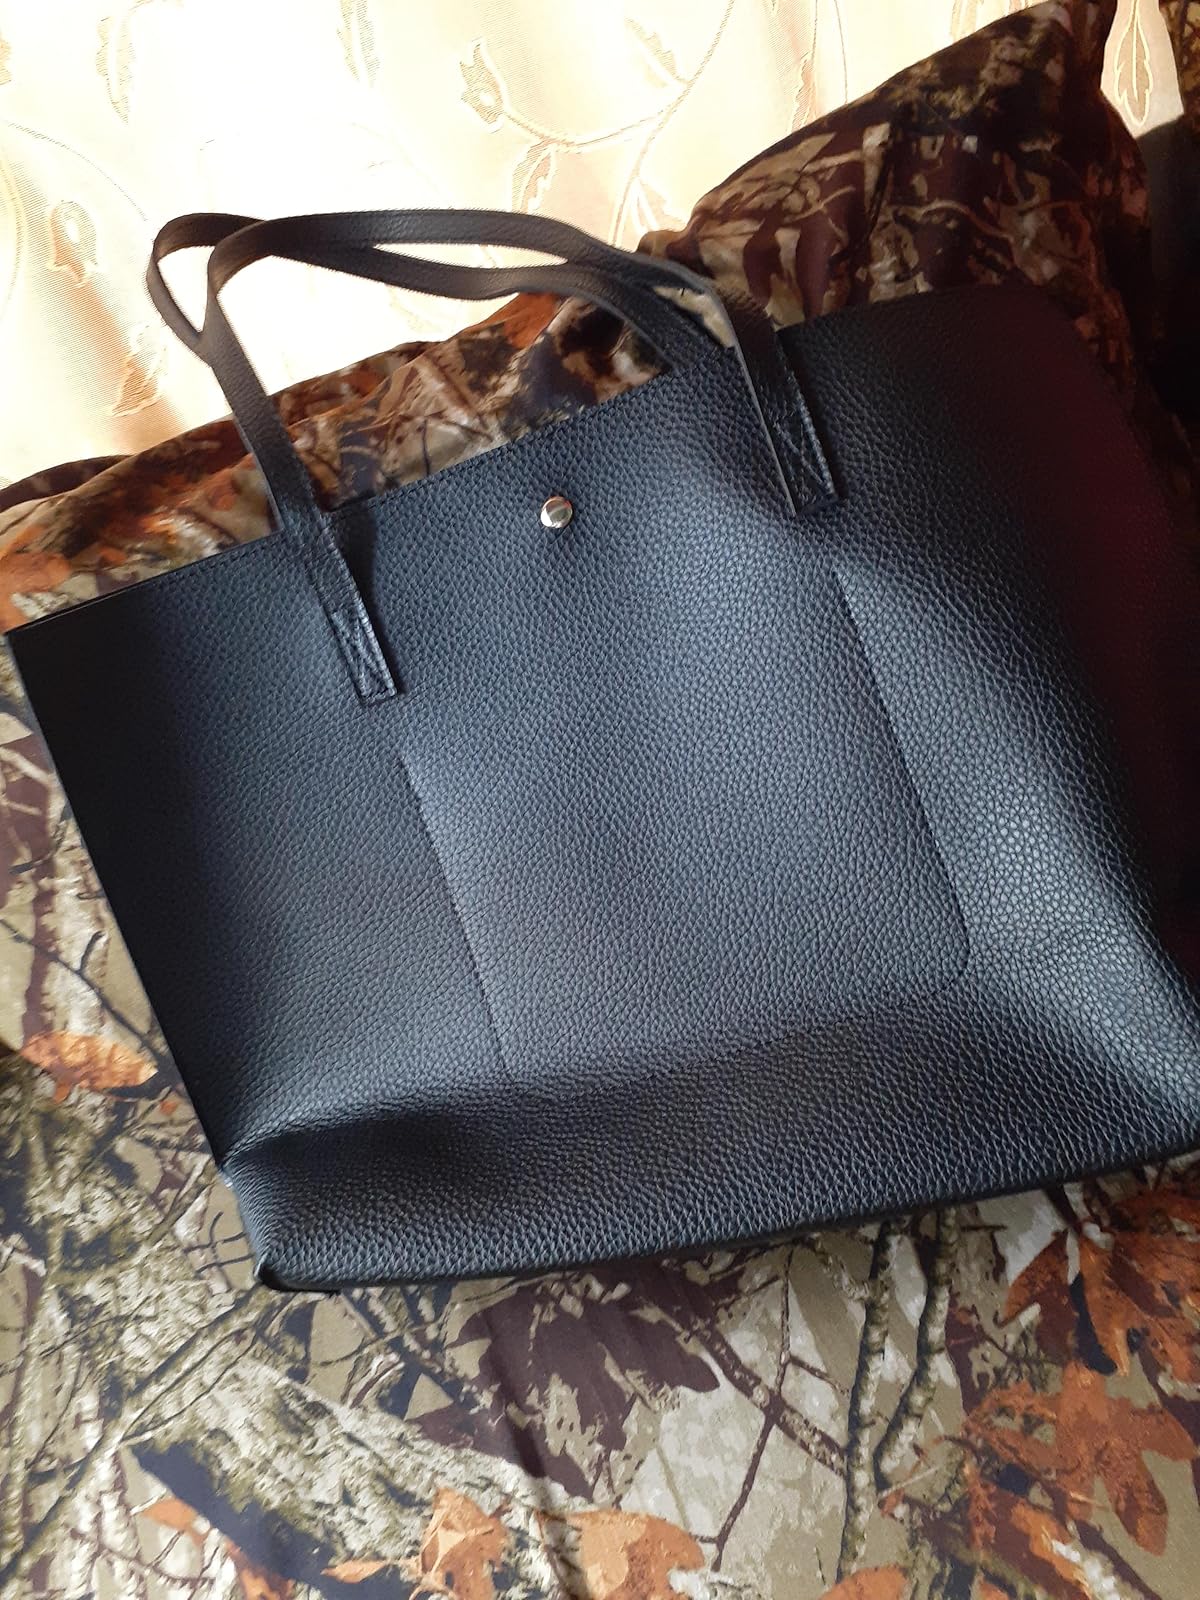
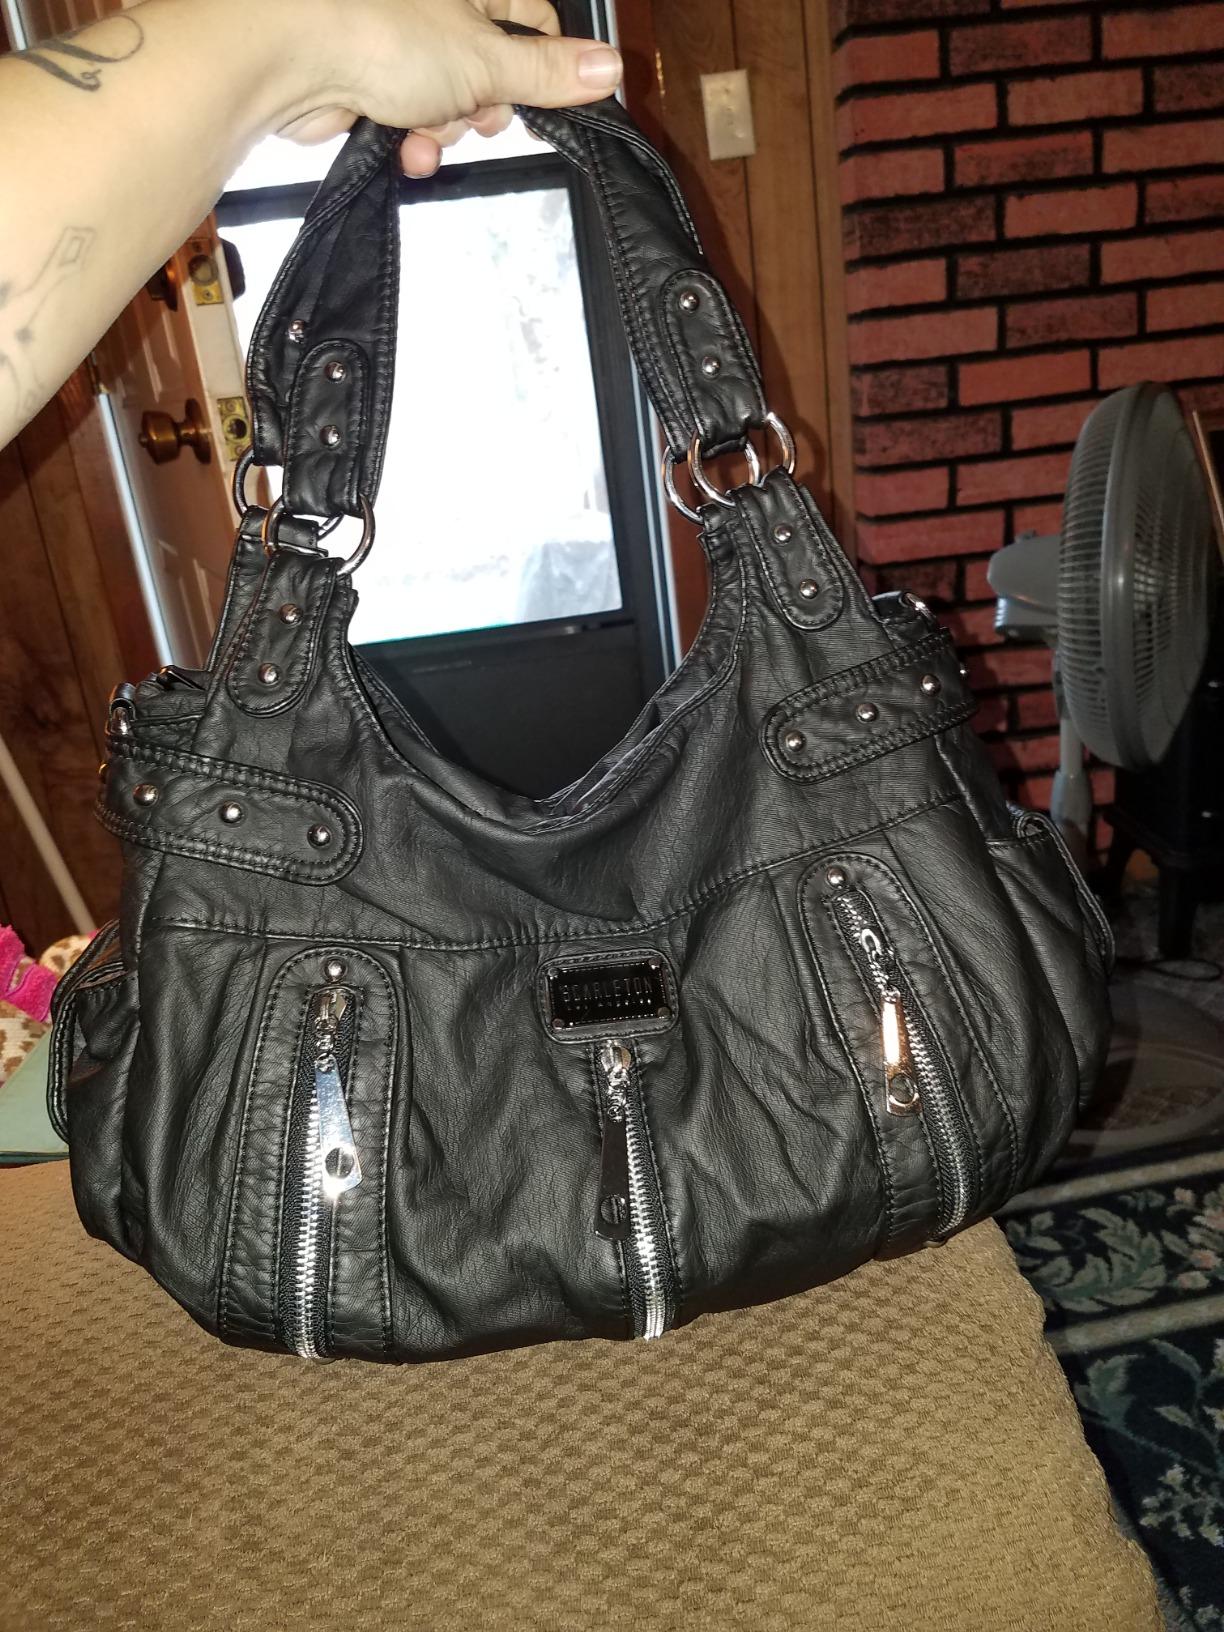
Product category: accessories_handbag
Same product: no